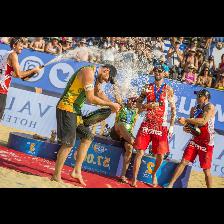
Label: Human